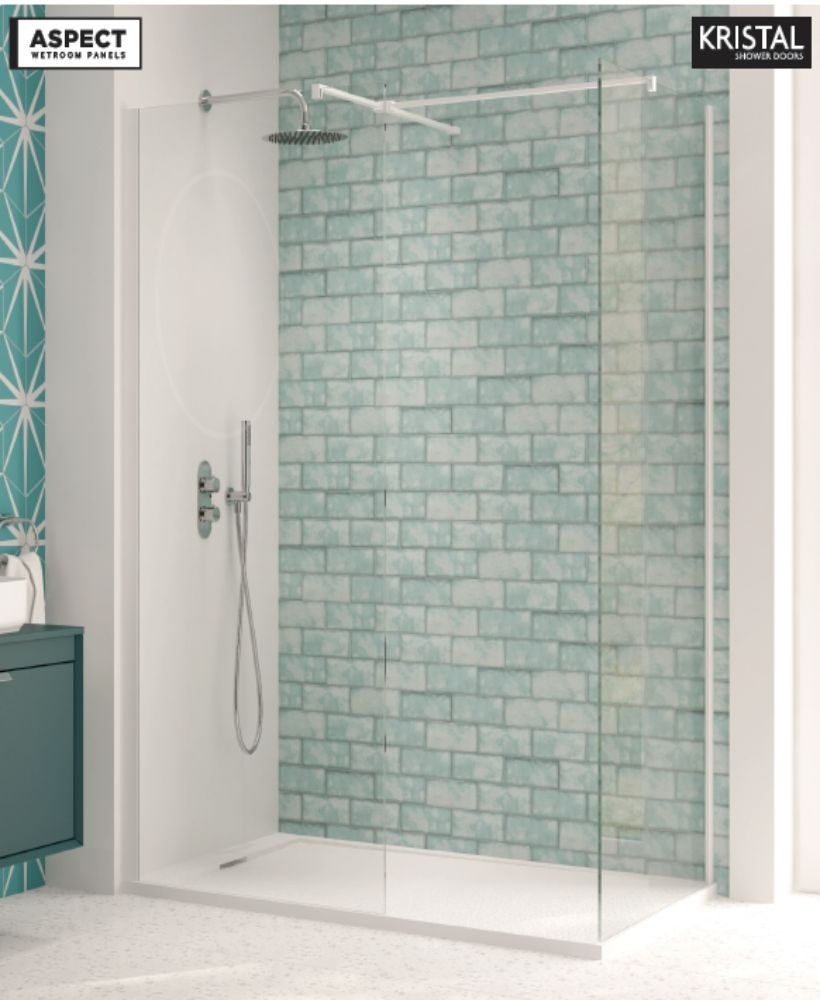
Aspect 1100mm Wetroom Panel - Matt White
Brand: Sonas
Aspect 1100mm Wetroom Panel - Matt White. *Lifetime Warranty, Kristal Clearshield glass coating*, 8mm Clear safety toughened glass EN 12150-1, 2000mm High, Universally Handed, Polished Silver Wall Profile, 20mm adjustable Wall profiles , Concealed wall profile, Power shower suitable, 1200mm Overhead support bar, Profile Cover Cap, Flipper Panel Available, EN 14428 Certified, *Clearshield is a protective coating applied to the glass, It's repellent properties help prevent the build up of limescale and soap deposits making the glass easy to clean , *Lifetime Guarantee excludes perishable items e.g. rollers; seals and hinges etc which are covered by a 2 year guarantee
Category: Hardware > Plumbing > Plumbing Fixture Hardware & Parts > Shower Parts > Shower Walls & Surrounds